EFW N-20

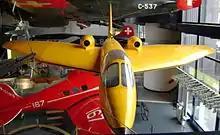
N-20.02 Arbalète on display

The glider had successfully proven the design and was followed by a similar sized powered test aircraft, the EFW N-20.02 "Arbalète" ("Crossbow"), powered by four 0.98 kN (220 lbf) Turboméca Piméné turbojets mounted above and below the wings. This aircraft first flew on 16 November 1951. It proved to have good manoeuvrability and reached a maximum speed of 750 km/h (466 mph).